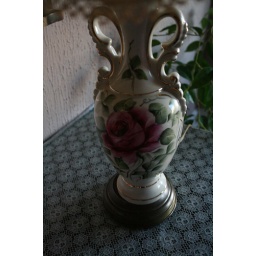
lamp in the rose garden room. 6 proposals have been made in this room. all of them were successful.